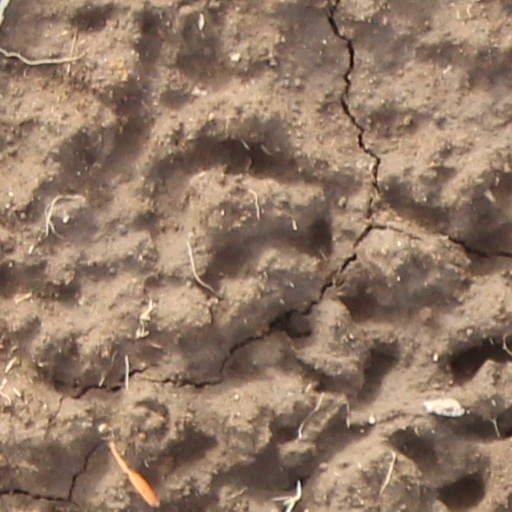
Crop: wheat